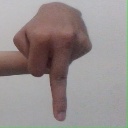
अक्षर: प